Erik Magnus Staël von Holstein

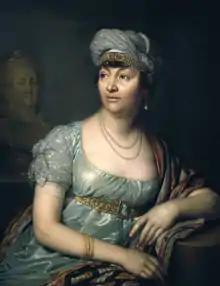
Madame De Staël in 1812 by Vladimir Borovikovsky

After five years of negotiation between Staël, the King of Sweden, Marie Antoinette, and Jacques Necker, Staël agreed to marry Germaine. He obtained a dowry of 650,000 livres, was made permanent Swedish ambassador to the Court of Louis XVI, and was invested with the Order of the Polar Star.